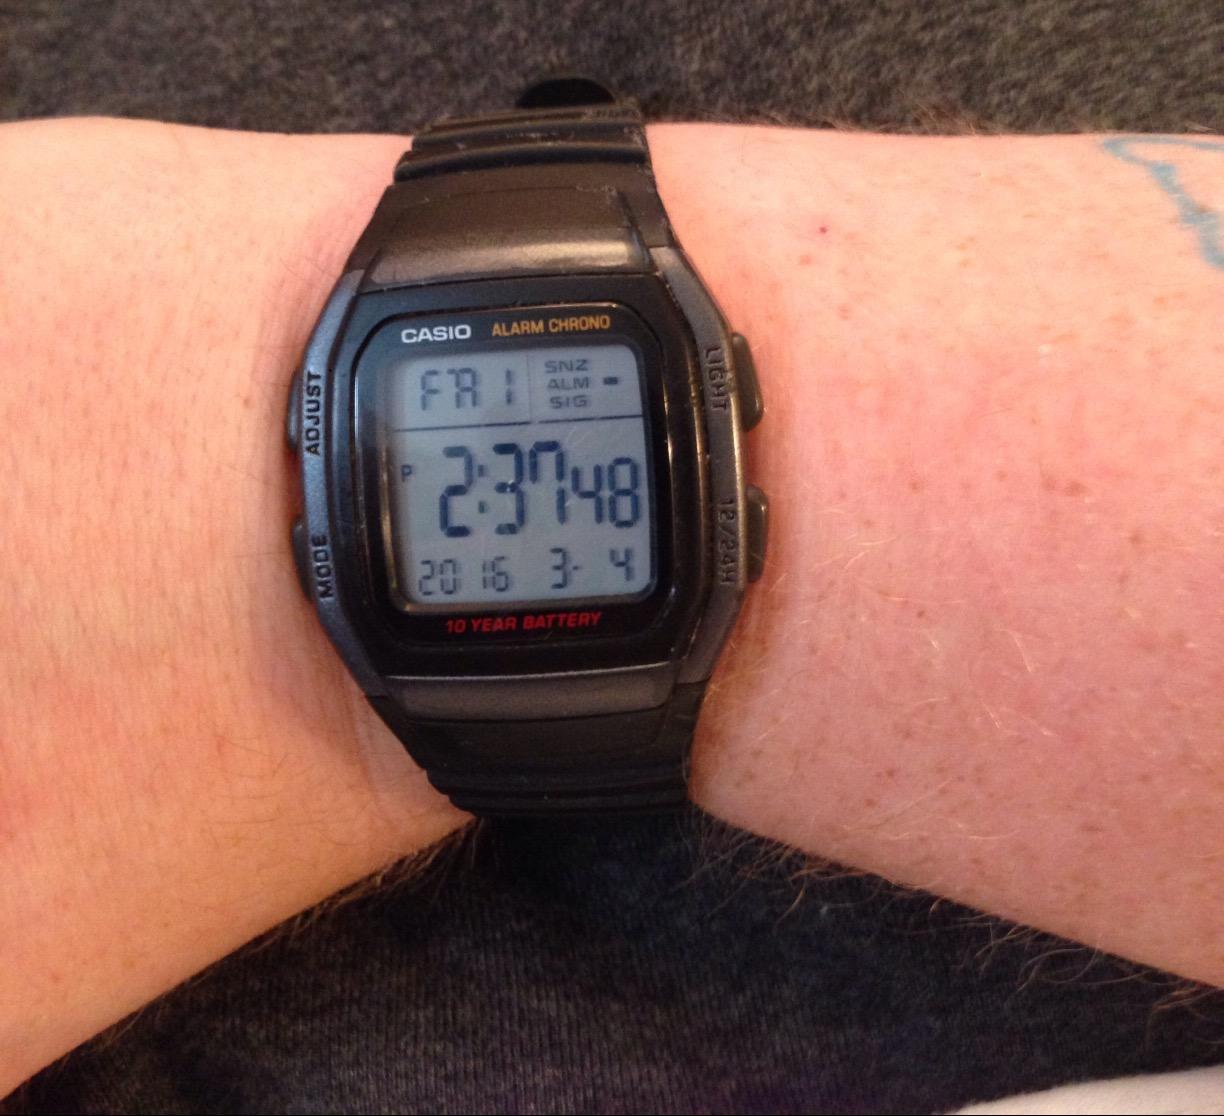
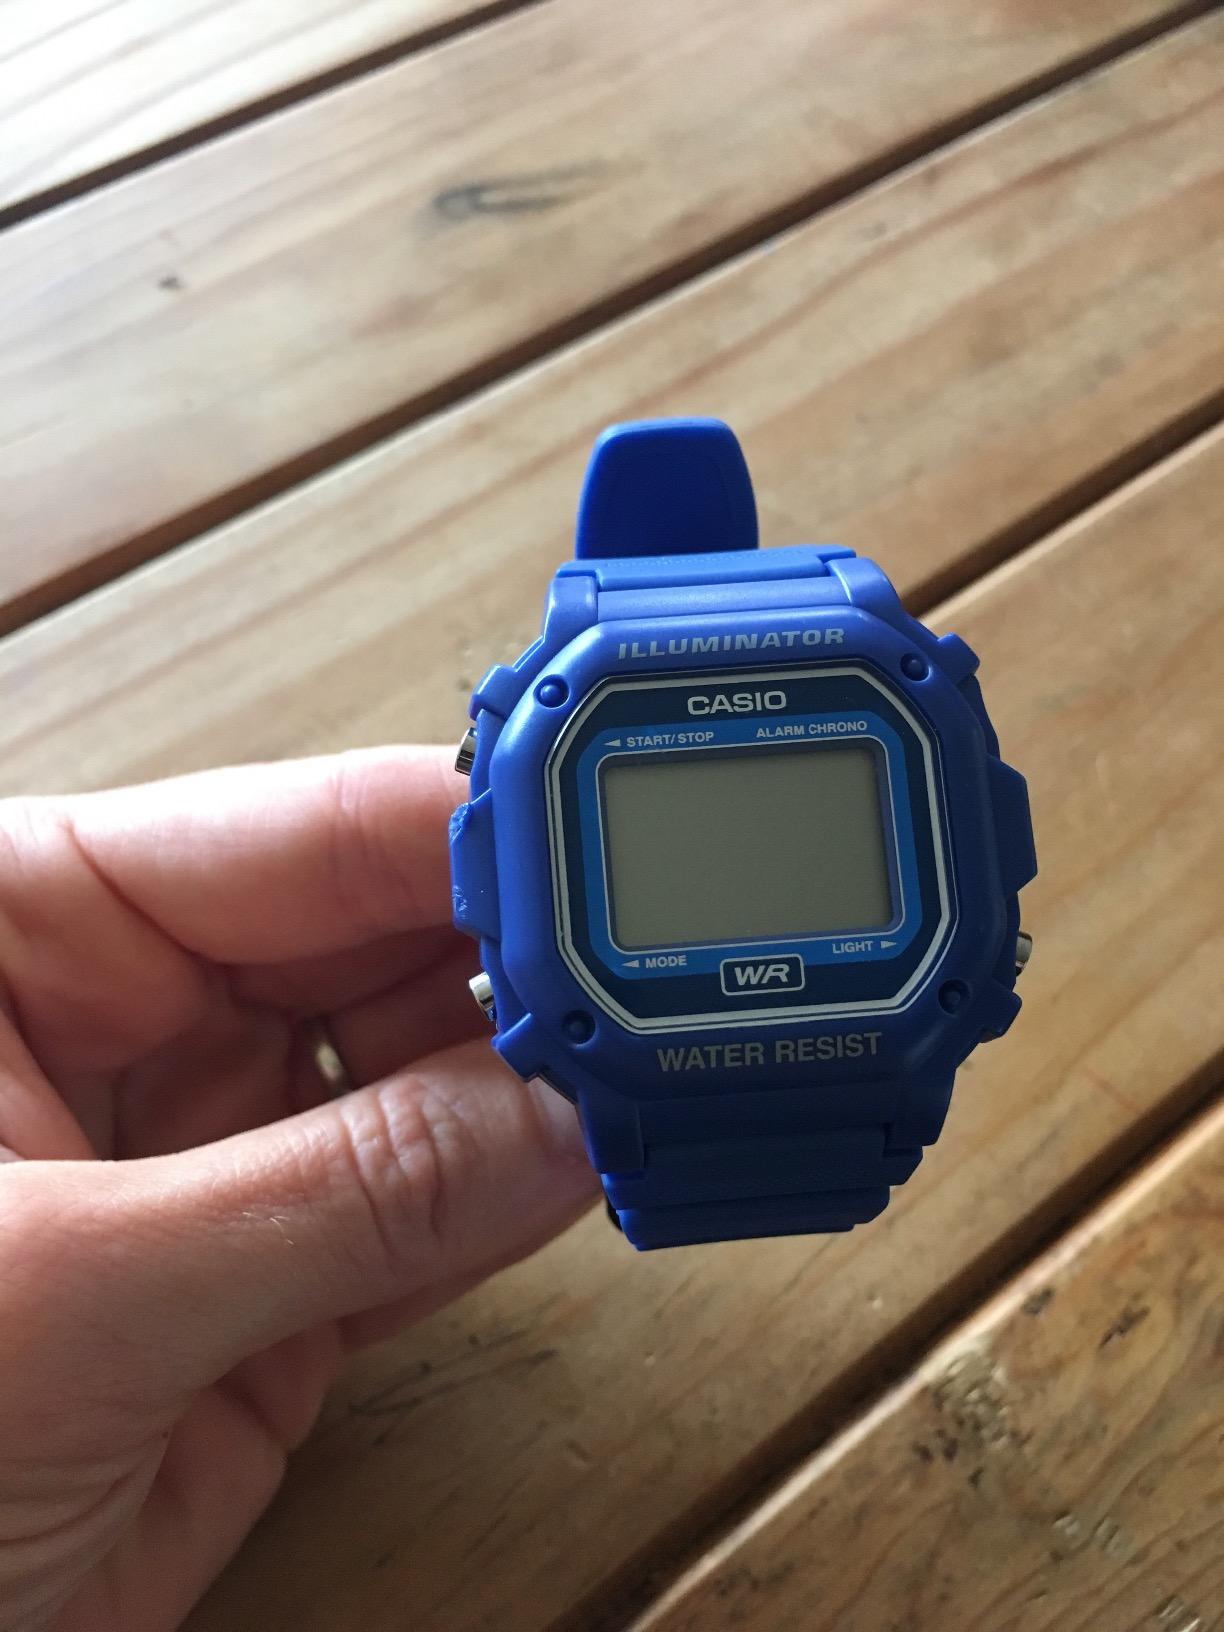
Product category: accessories_watch
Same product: no